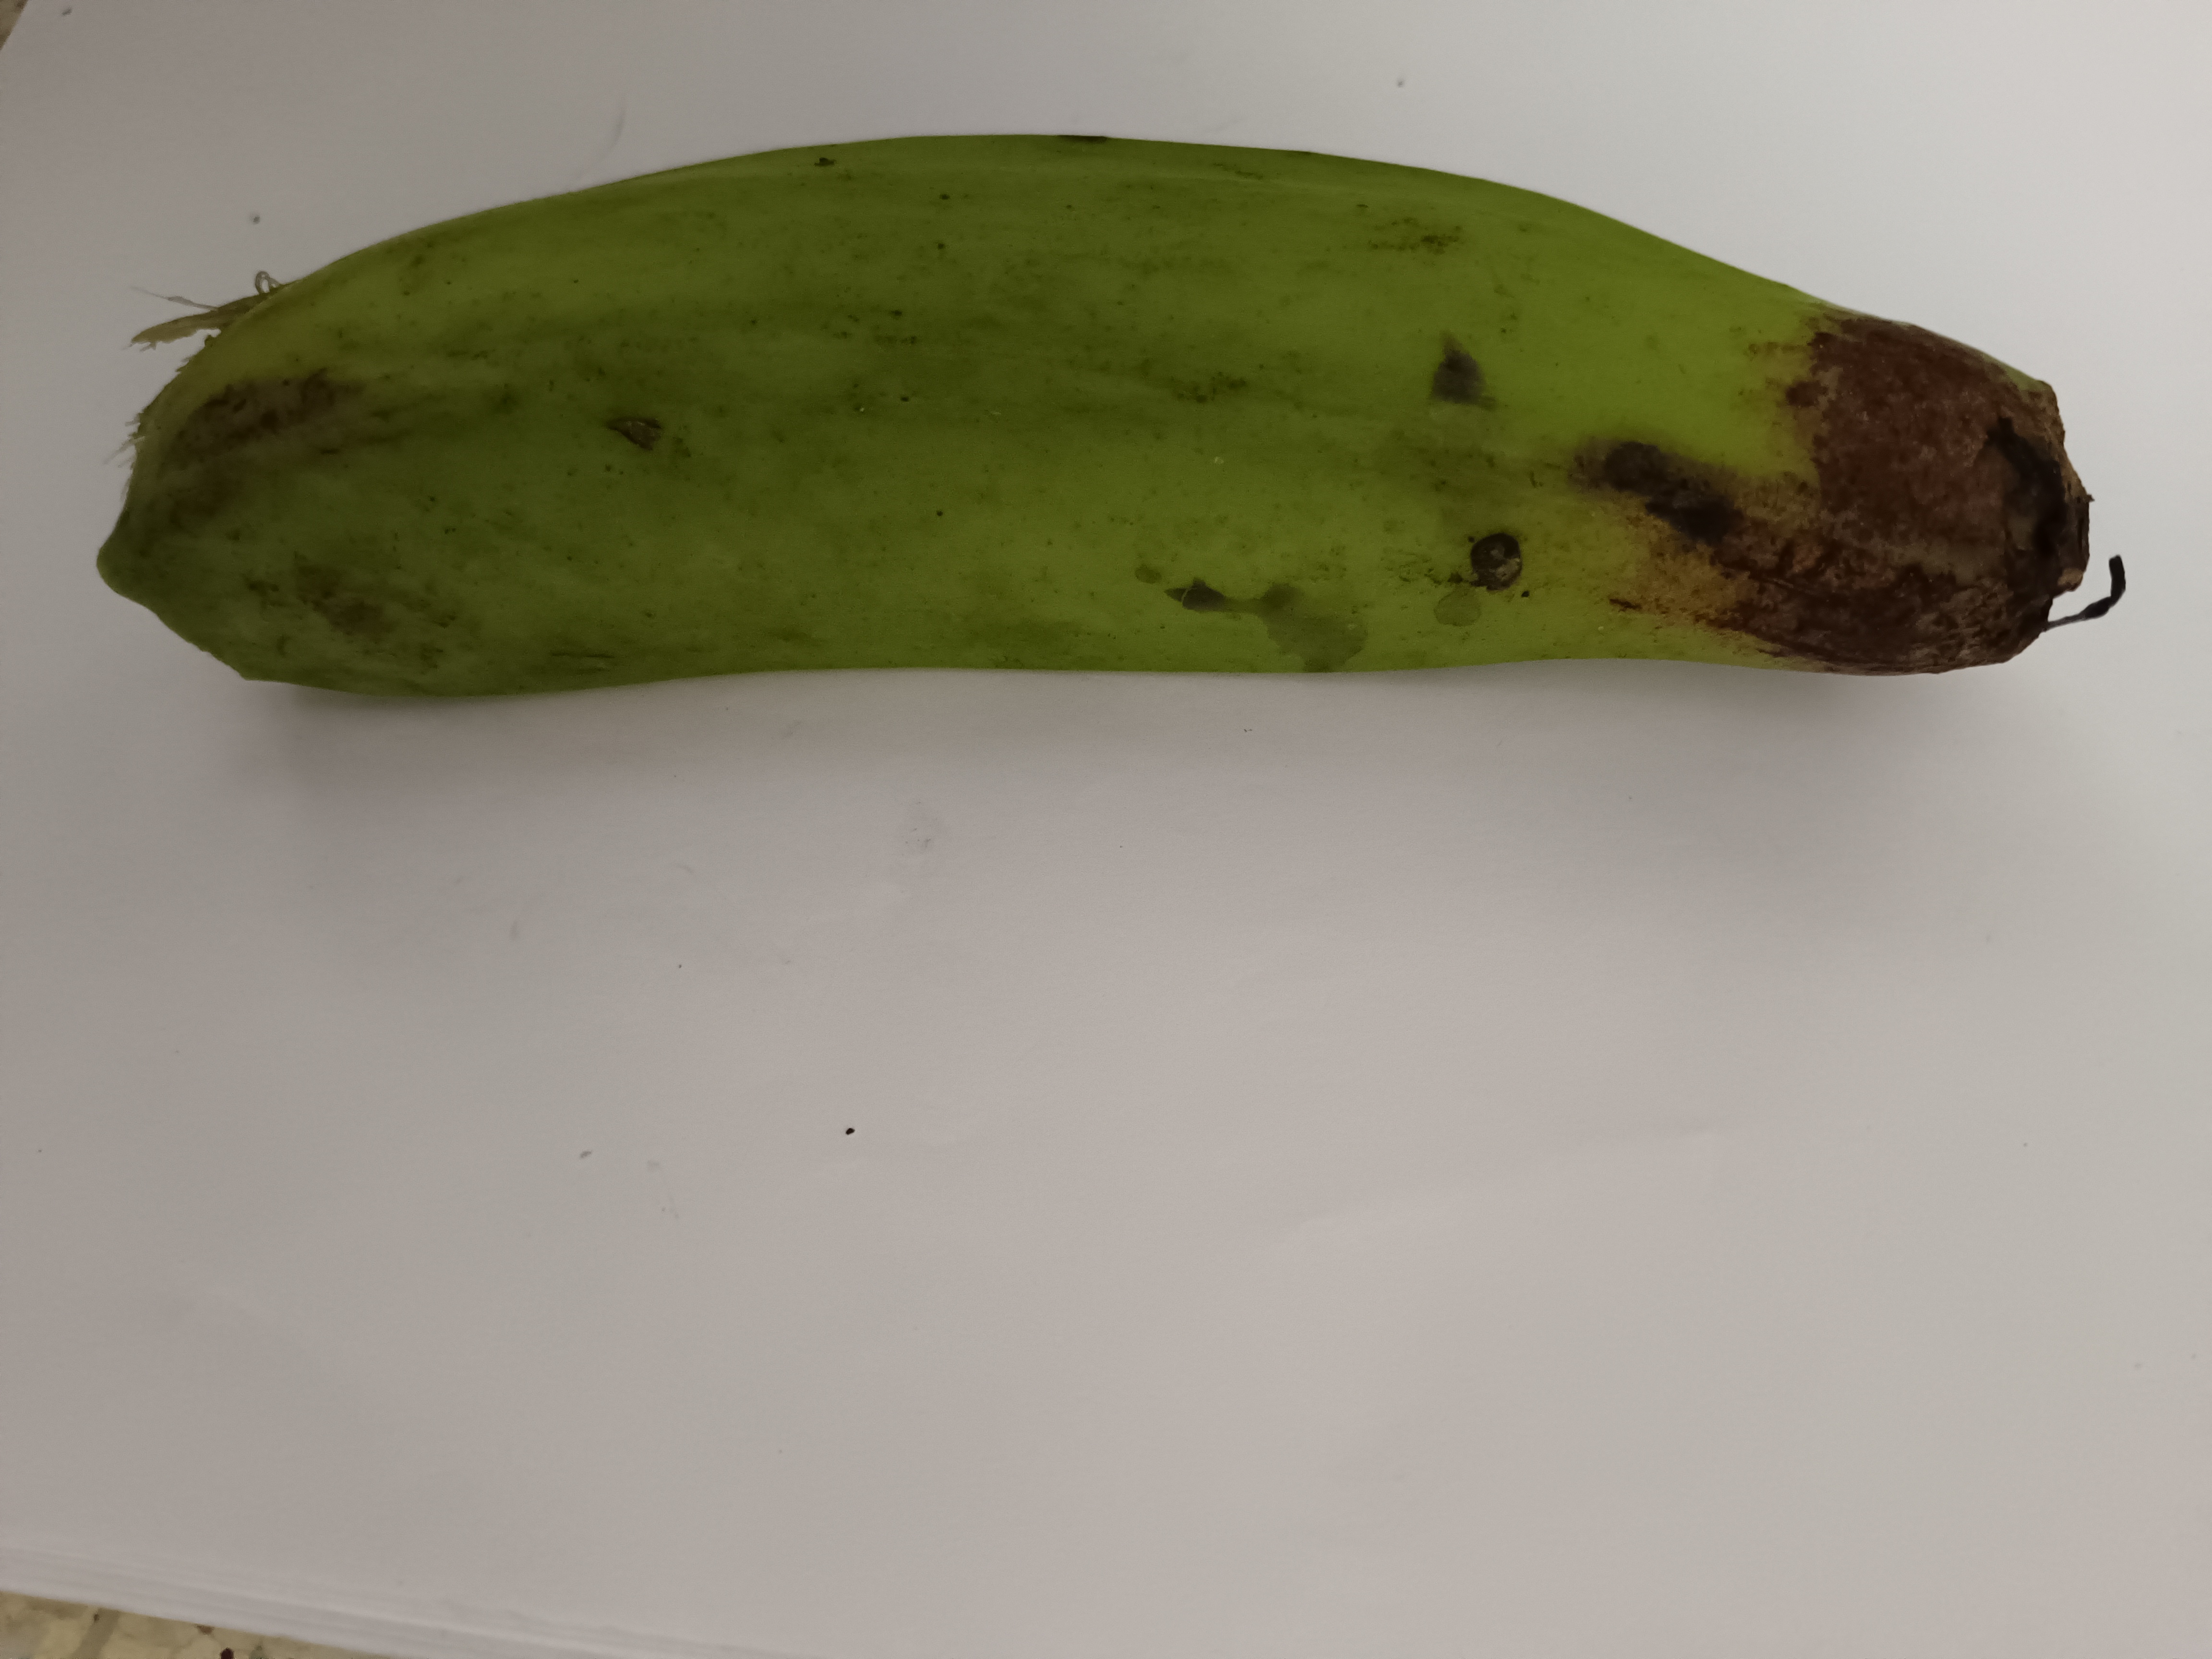
Banana variety: Anaji